Judy Minx

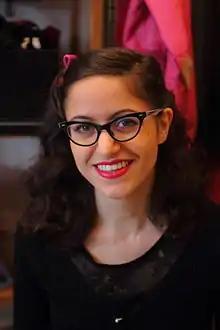
Minx in December 2011

Judy Minx (born 4 January 1989) is a French pornographic actress. She identifies as a sex worker, queer and as a feminist activist.